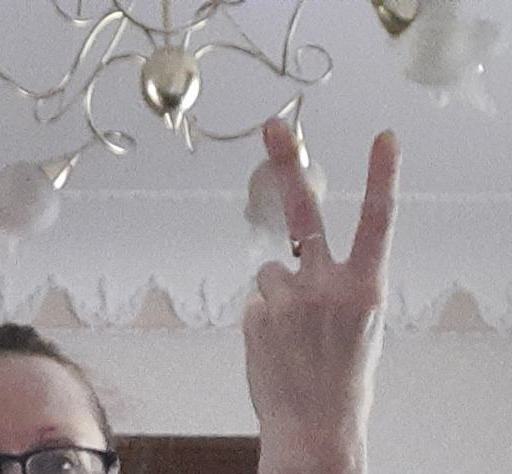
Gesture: peace_inverted